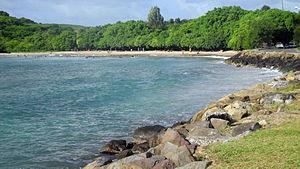
La Brêche est une plage de Tartane.
Tartane est un village de Martinique situé sur la presqu'île de la Caravelle, sur la commune de La Trinité. Sa population est d'un peu plus de 3 000 habitants.